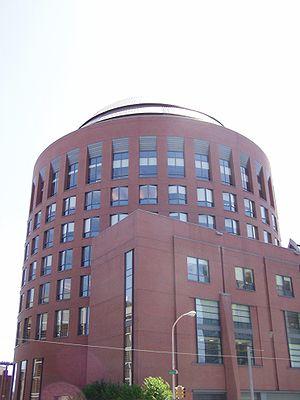
La Wharton School, est une école de commerce américaine située à Philadelphie. Fondée en 1881, elle est une des composantes de l'Université de Pennsylvanie.